Virginia Chadwick

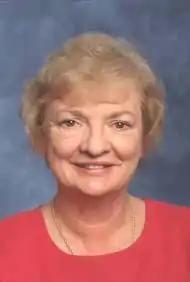

Virginia Anne Chadwick (19 December 194417 September 2009) was an Australian politician. She was a Liberal Member of the New South Wales Legislative Council from 1978 to 1999. She was the first NSW female Minister for Education; the first female President of the New South Wales Legislative Council; and Chair and CEO of the Great Barrier Reef Marine Park Authority.